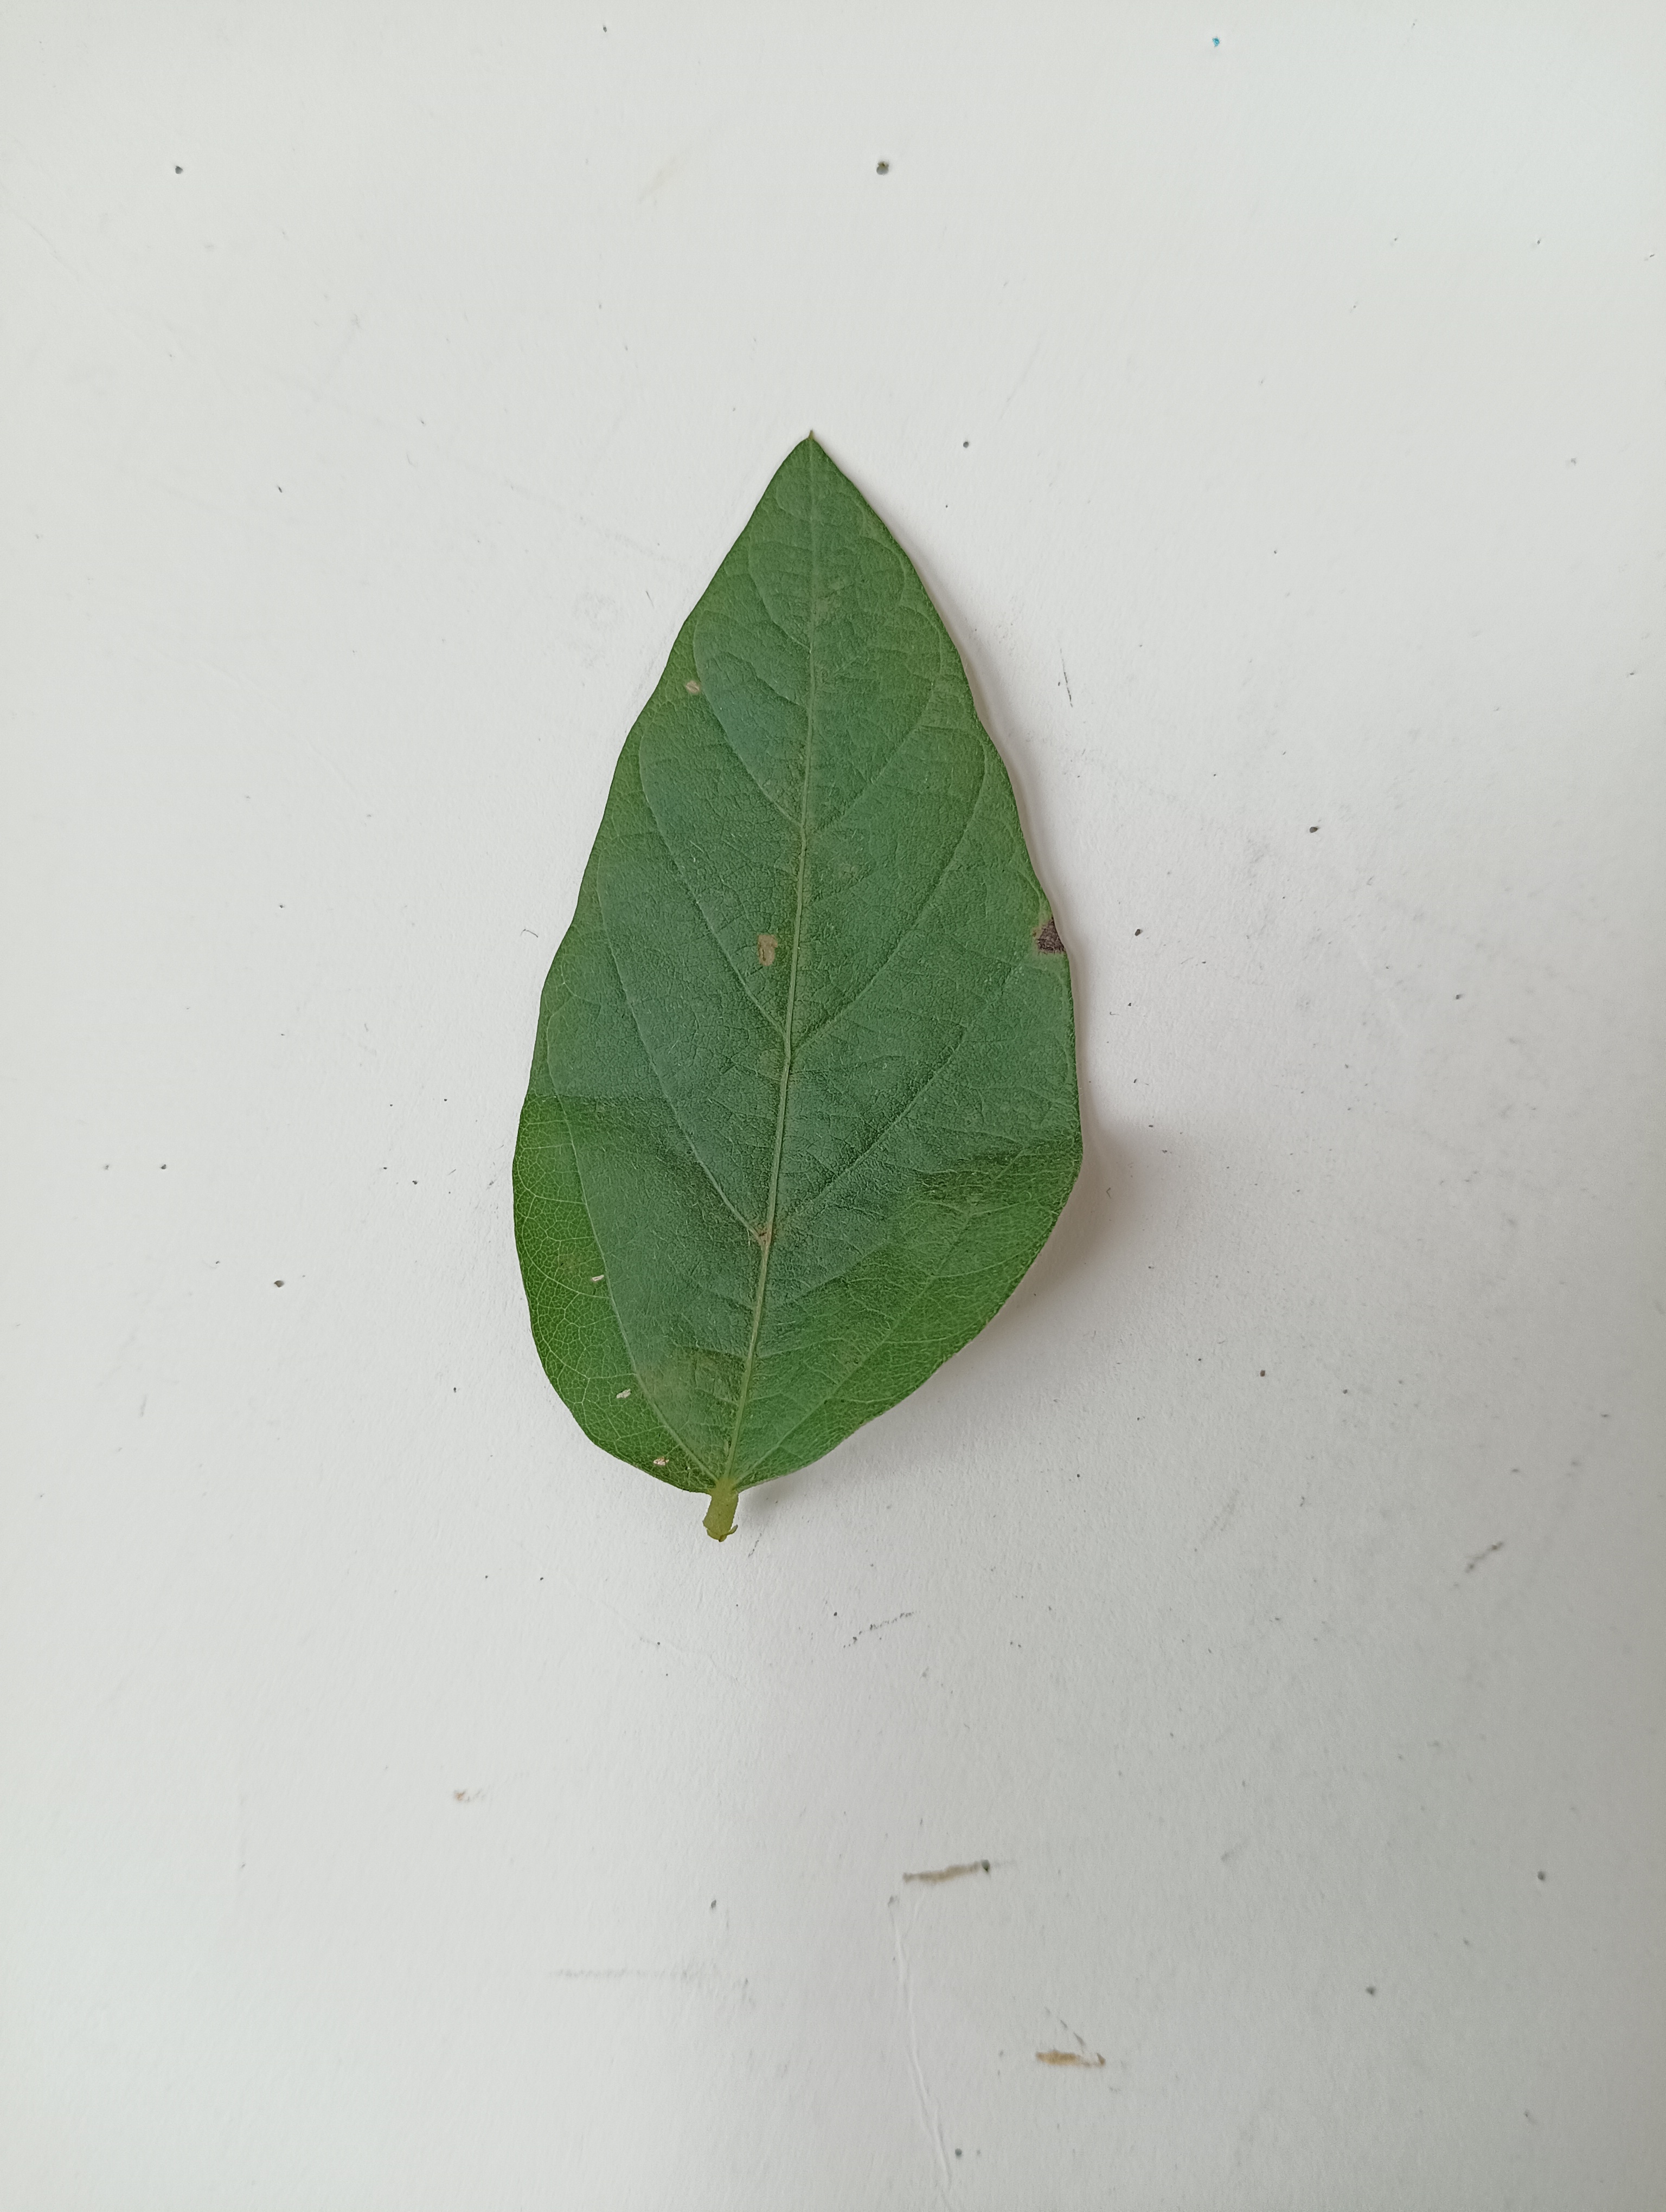
Label: Healthy